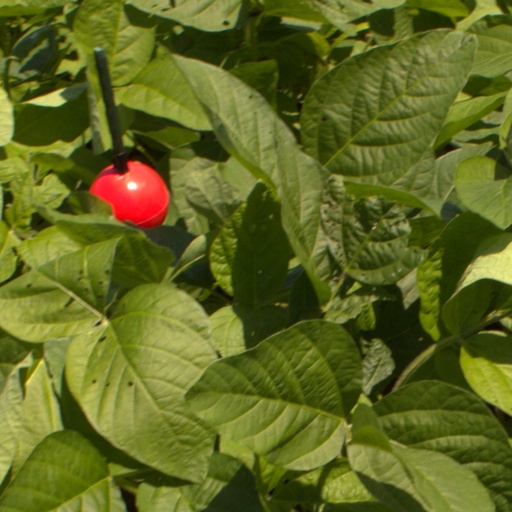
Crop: soybean